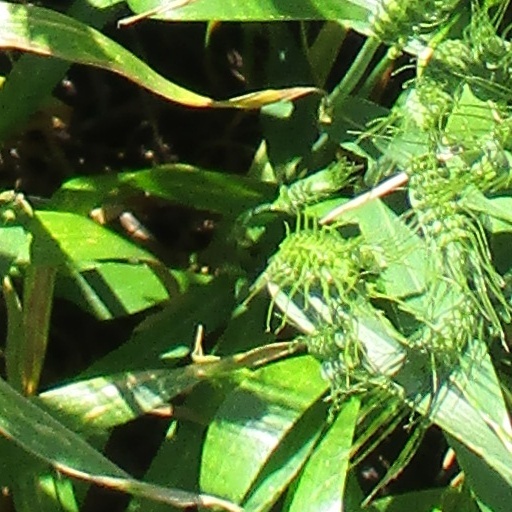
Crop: wheat